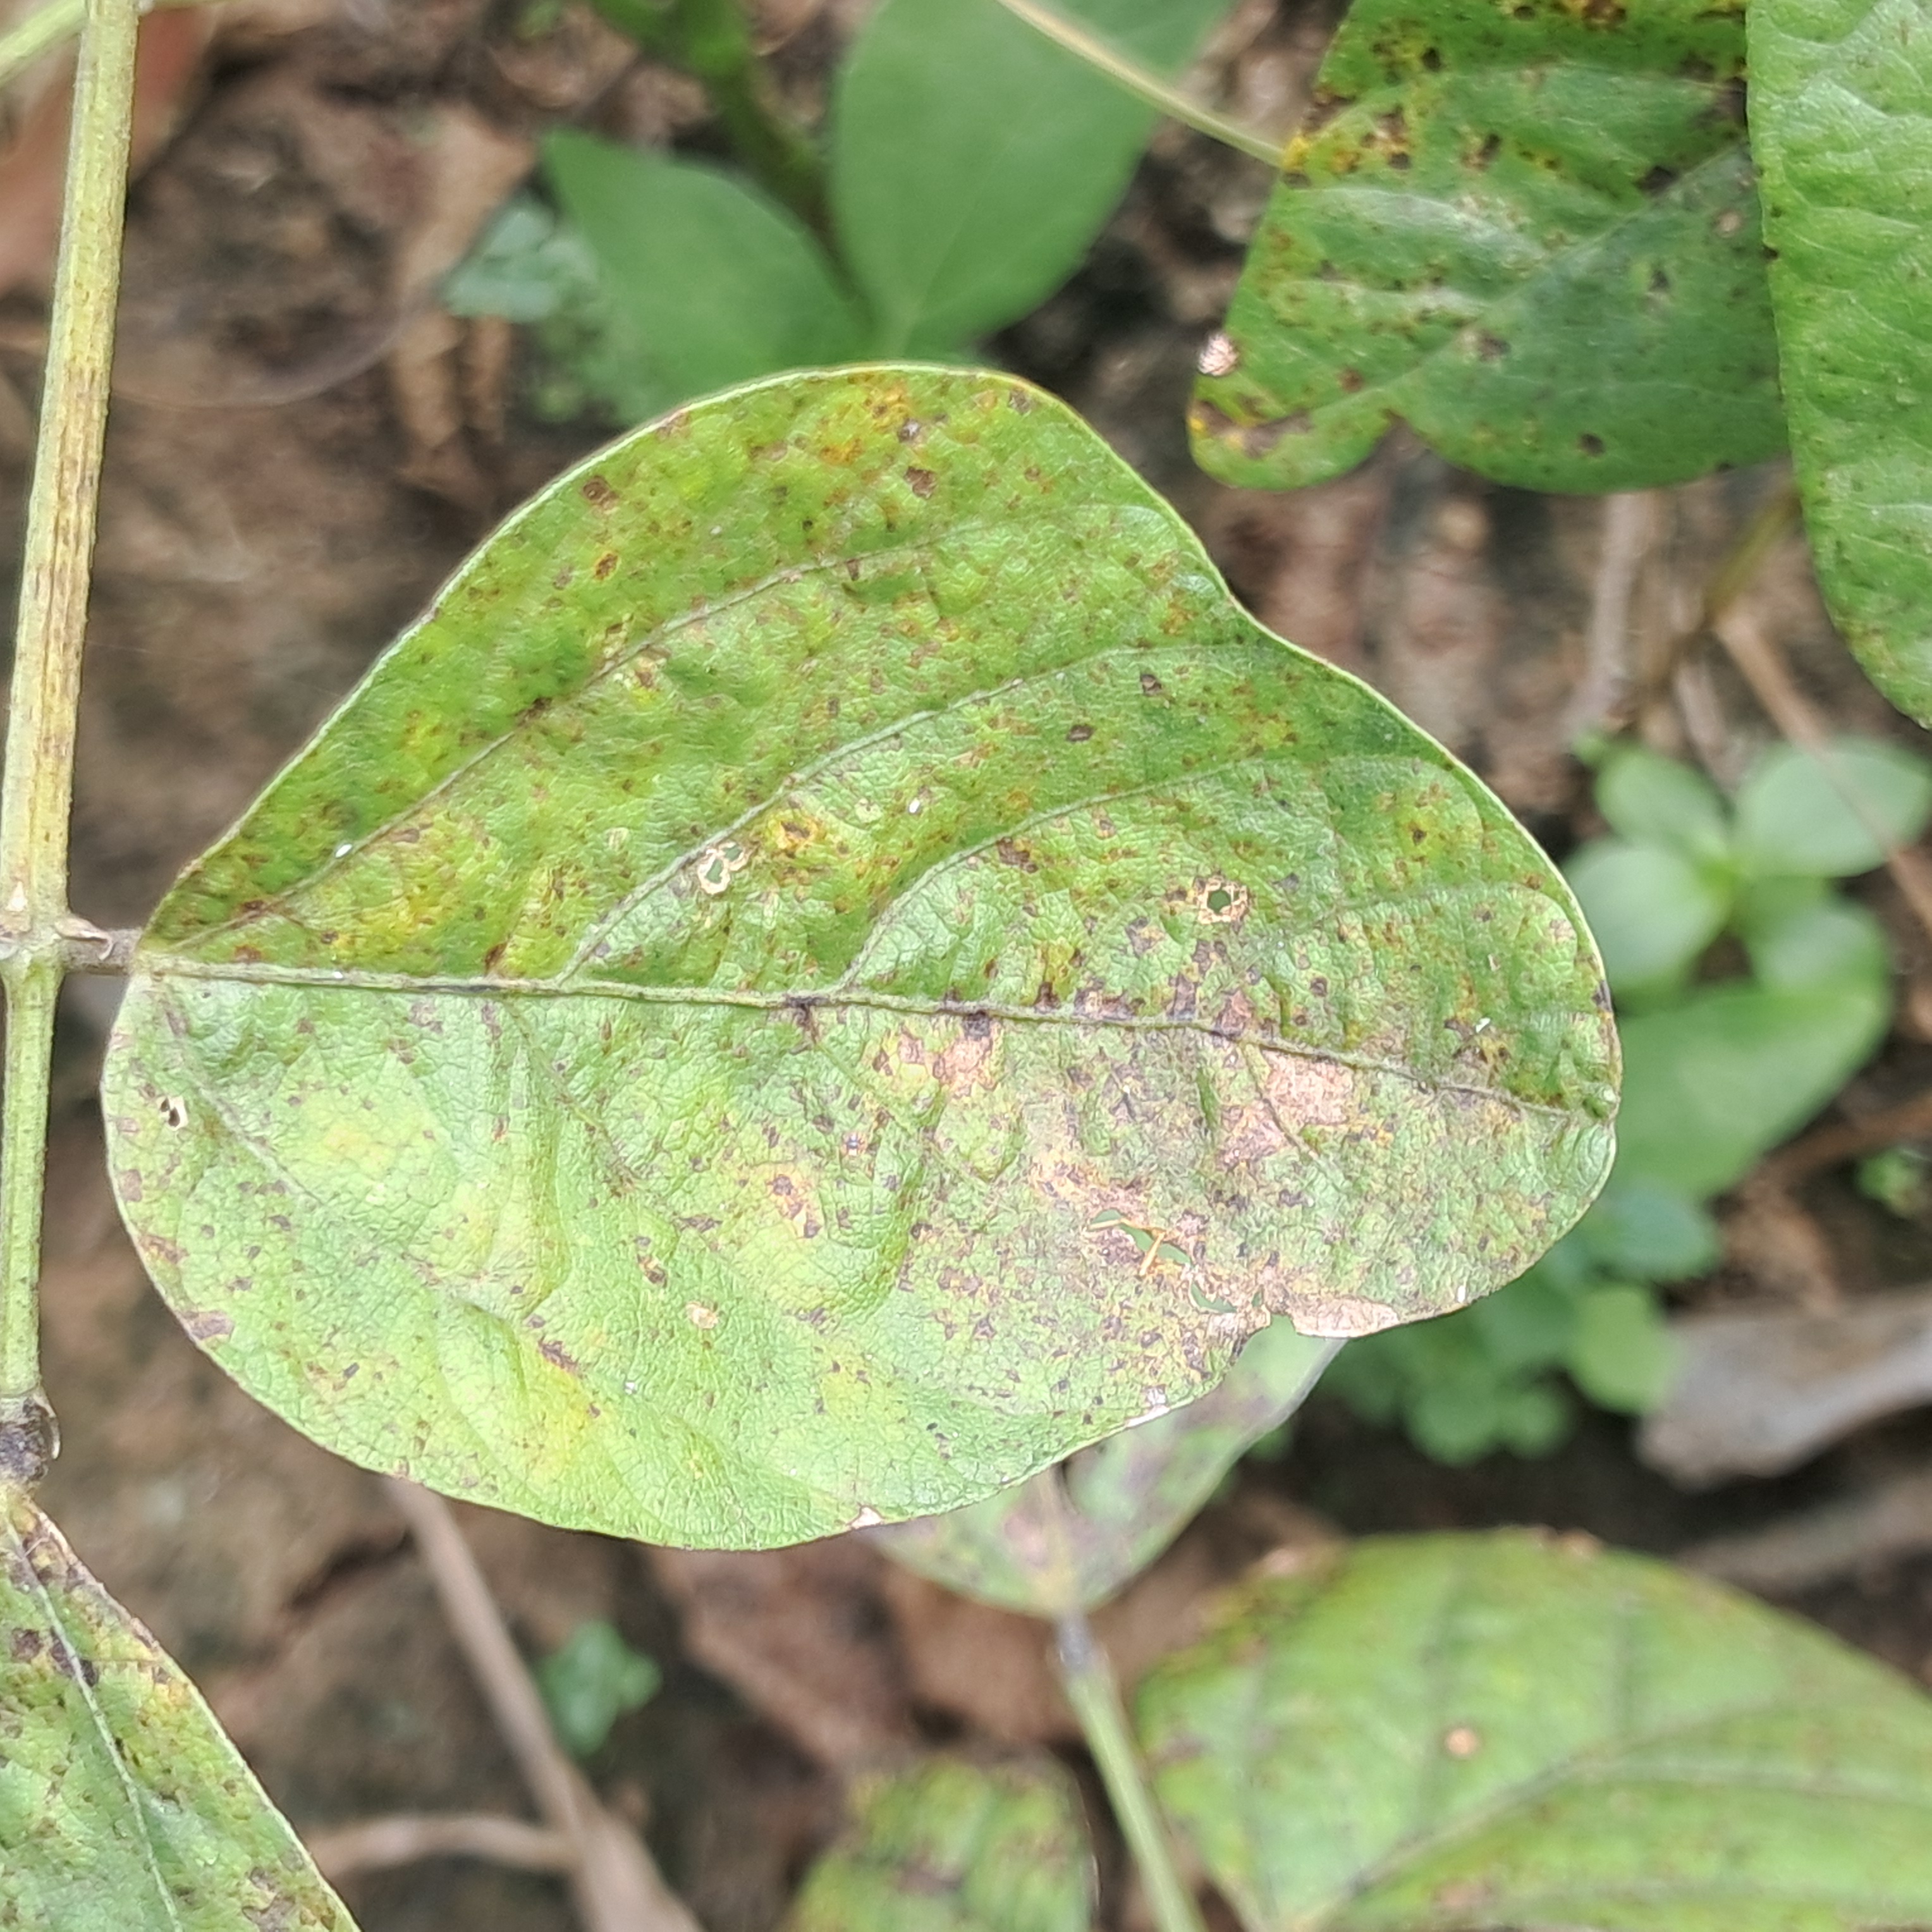
Label: Spectoria_Brown_Spot